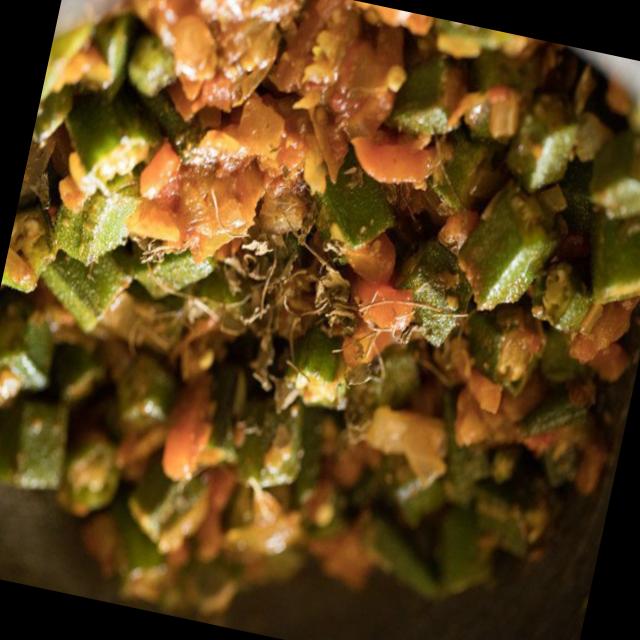
Dish: bhindi_masala